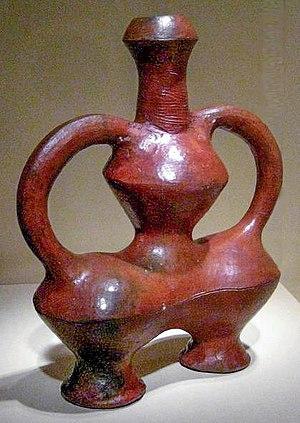
Probablement réalisé pour les étrangers de passage au début du XXe siècle. cf. Notice du musée
L'histoire de la céramique commence à une époque inconnue, mais elle existait déjà dans la préhistoire. Aujourd'hui, la céramique est toujours fabriquée et utilisée, que ce soit pour des objets décoratifs ou pour des utilisations industrielles.
La céramique d’Afrique subsaharienne est étroitement associée à la vie quotidienne des populations.